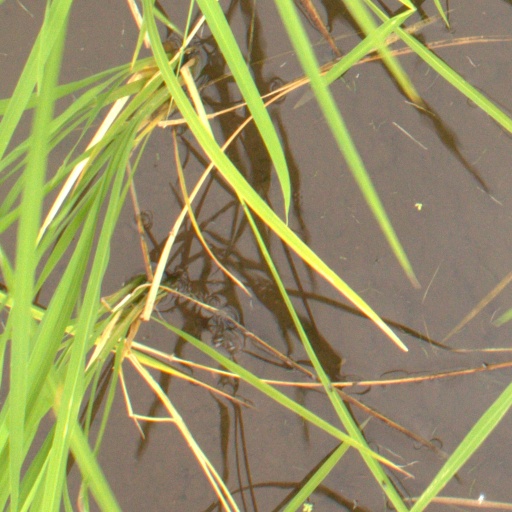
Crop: rice